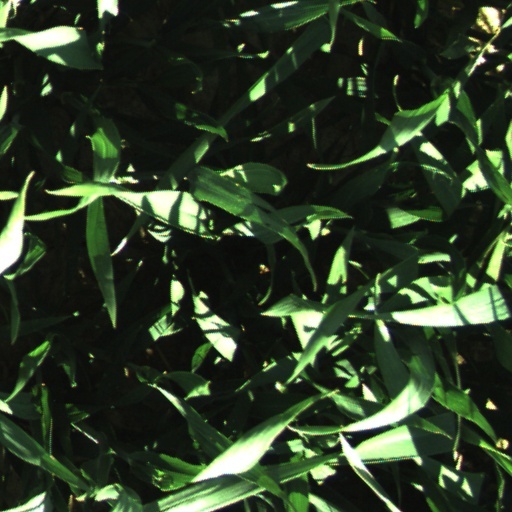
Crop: wheat